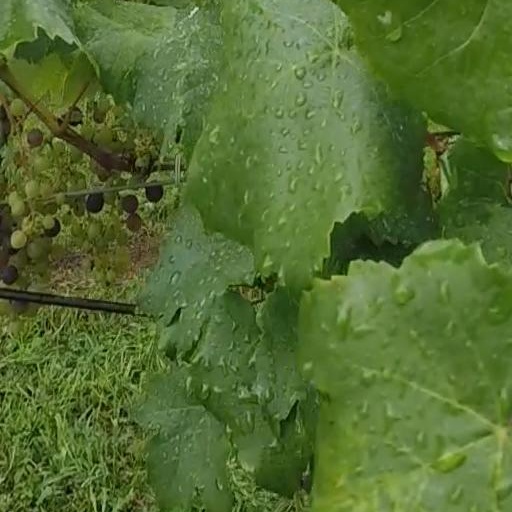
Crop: grape